Gustav Landauer Library Witten

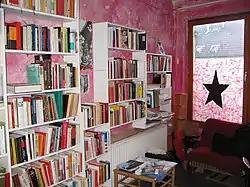
Gustav Landauer Library Witten

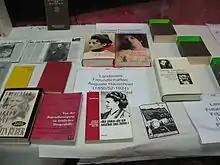
Gustav Landauer Book Exposition

The Gustav Landauer Library Witten ("GLBW") is a special library in Witten, Germany.